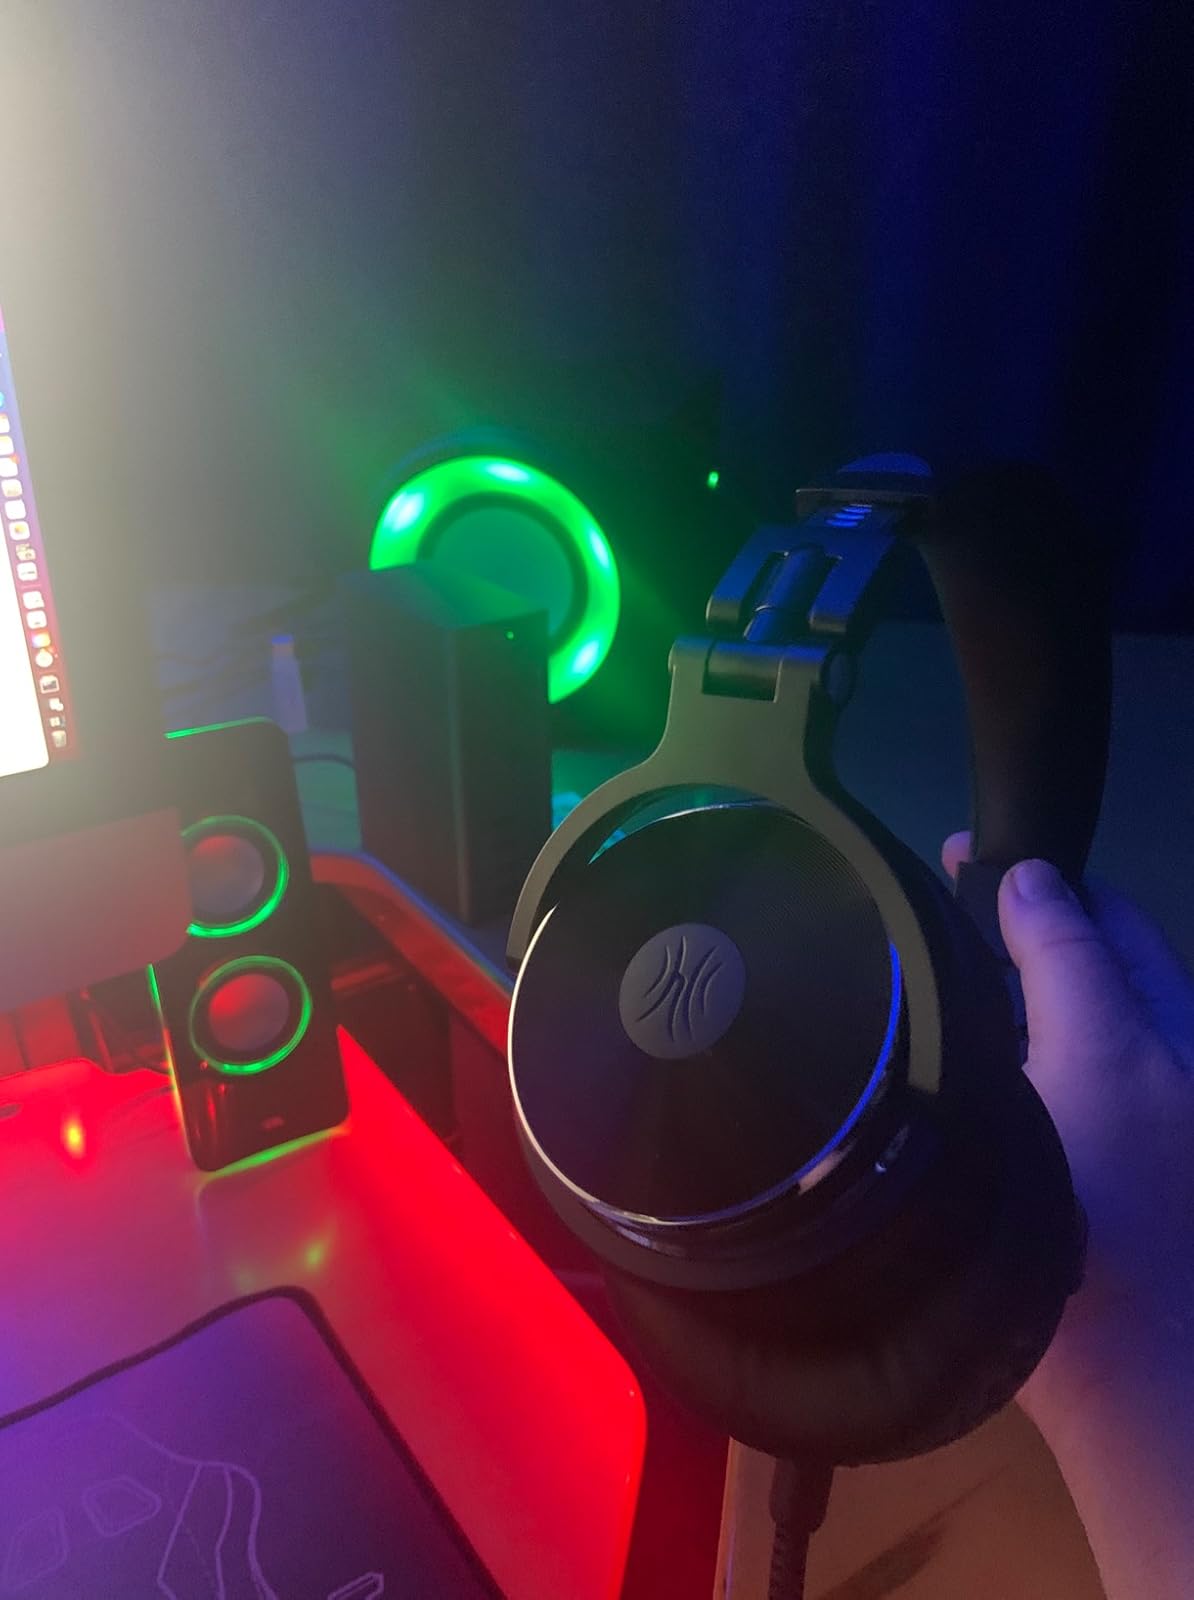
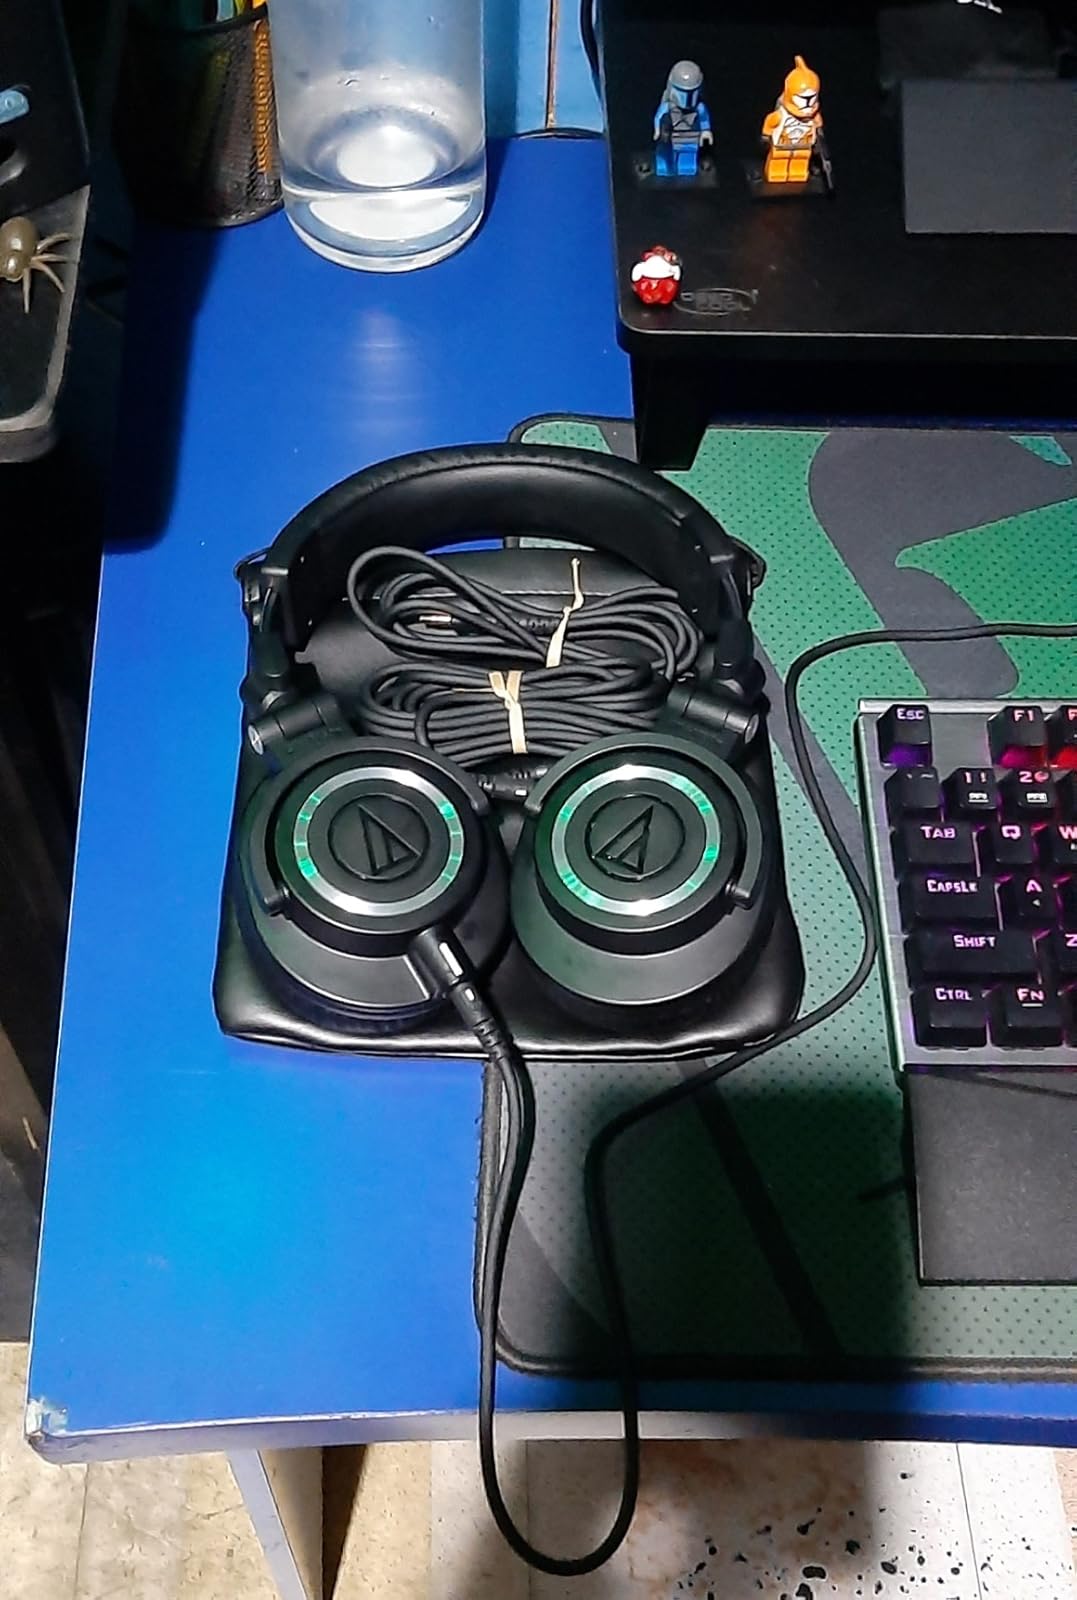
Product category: headphones
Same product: no